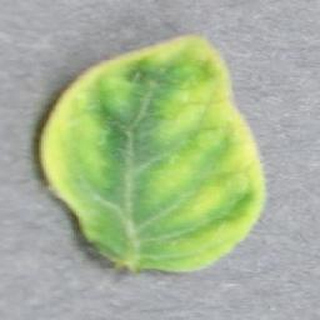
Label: tomato_yellow_leaf_curl_virus